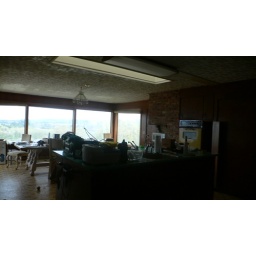
existing kitchen and view in pleasanton house (this is not a picture I wonted to download)